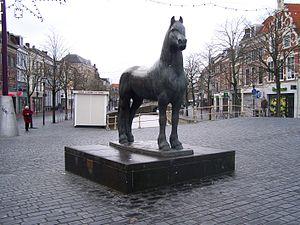
Le Frison est une race de chevaux de selle et de trait originaire de la Frise, province des Pays-Bas dont il tire son nom. Il porte toujours une robe noire, d'où son surnom, « la perle noire ». Ce cheval de prestige très ancien connaît une histoire mouvementée, monture de guerre puis cheval de course de trot, il est menacé de disparition en raison de l'engouement pour le cheval de trait lourd à la fin du XIXᵉ siècle.